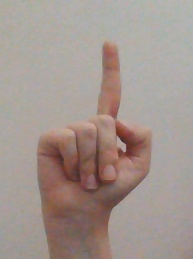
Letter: bb